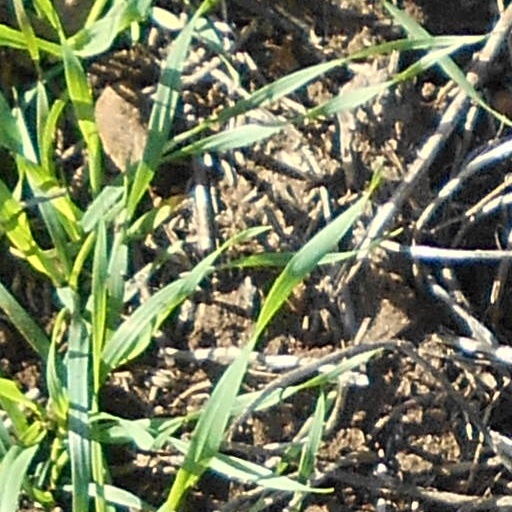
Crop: wheat